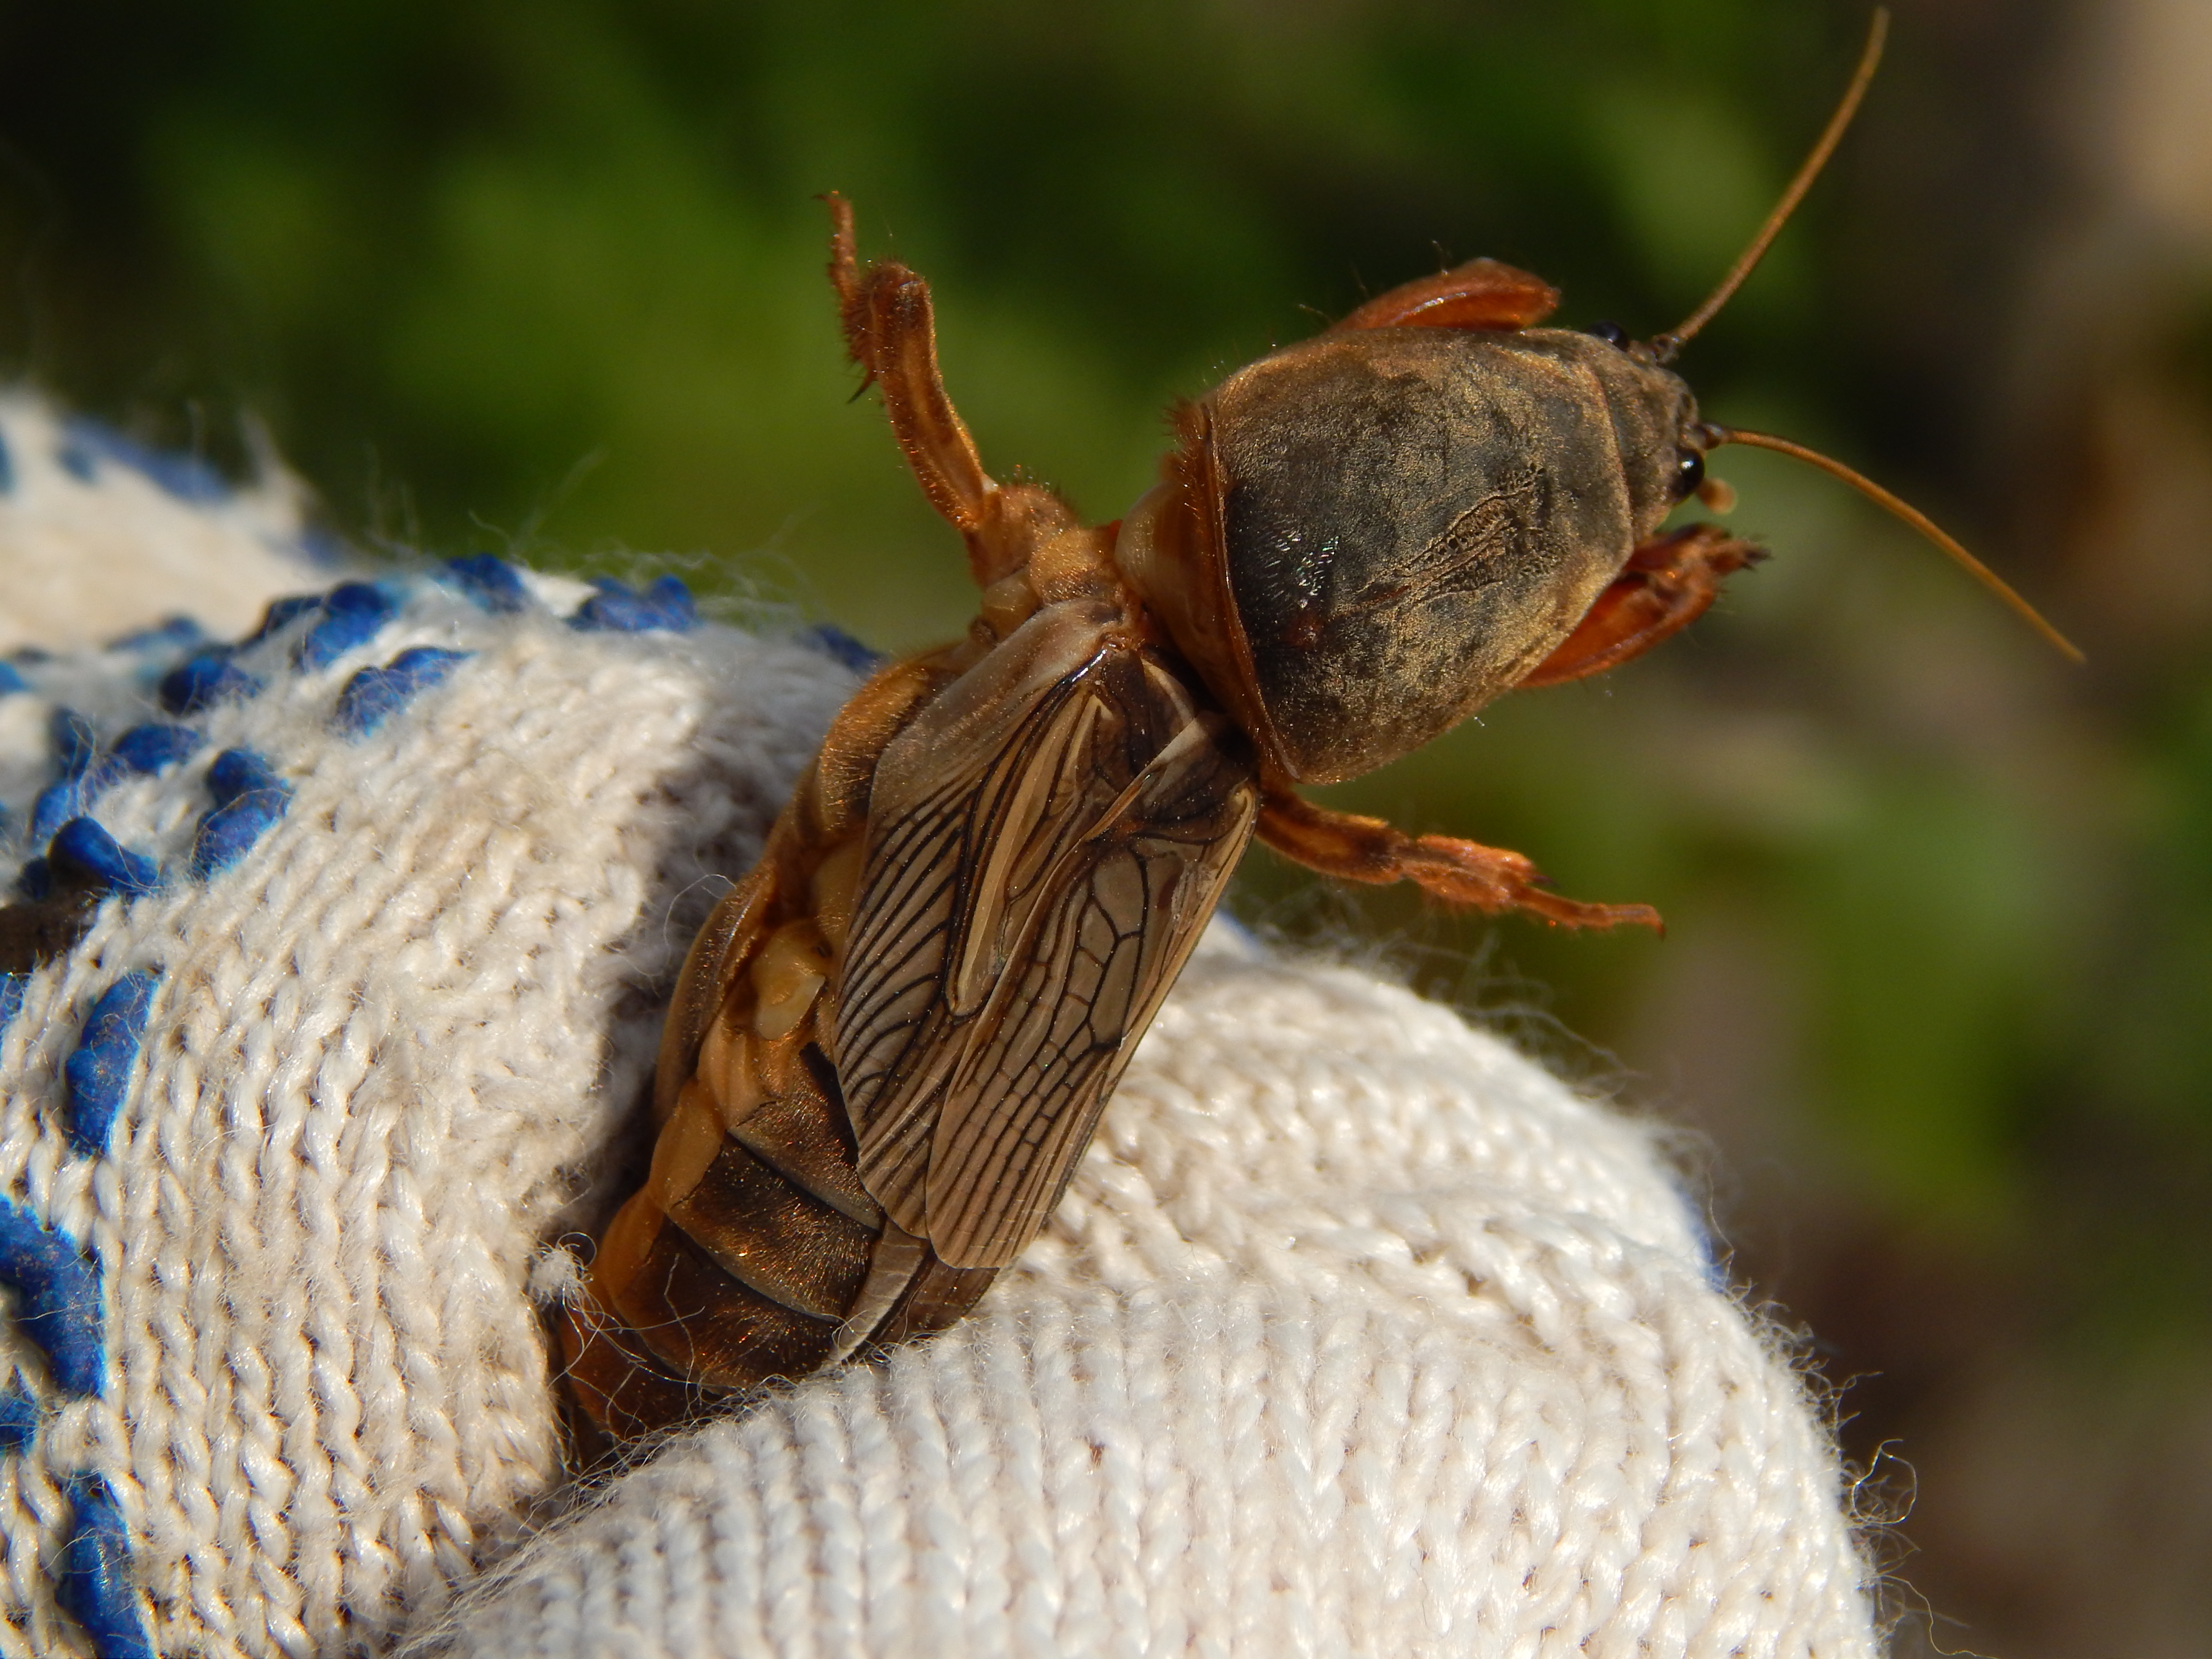
animal, background, animals, nature, winter, lemur, white, head, mammal, tiger, beautiful, wild, wildlife, cat, zoo, cage, enclosure, portrait, cute, park, domestic, face, field, scene, funny, insect, invertebrate, close up, pest, macro photography, membrane winged insect, arthropod, organism, pollinator